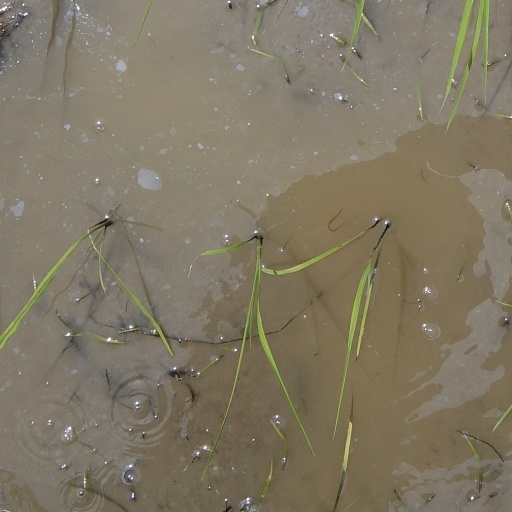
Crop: rice